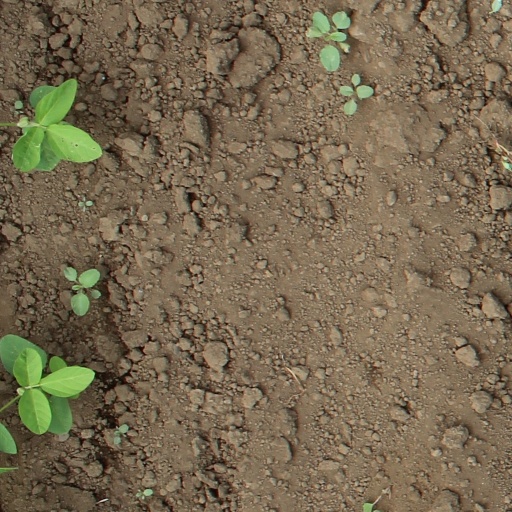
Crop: soybean